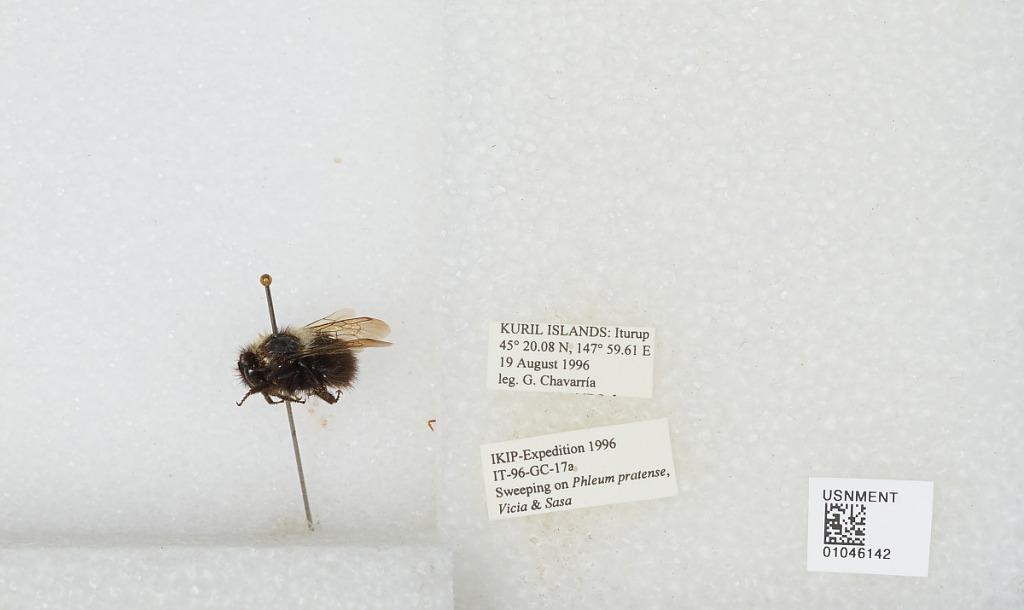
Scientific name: Bombus sp.
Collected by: G. Chavarria
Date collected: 1996-8-19
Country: Russia
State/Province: Sakhalin
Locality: Iturup, Kuril Islands
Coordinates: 45.3347, 147.994